Staritsky Peninsula

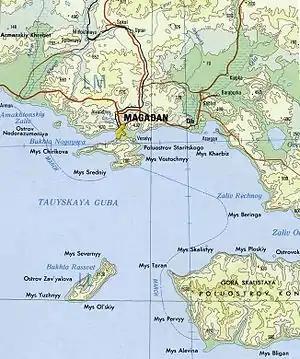
A map of the Magadan area, showing the Staritsky Peninsula

The Staritsky Peninsula projects into the Taui Bay of the Sea of Okhotsk in Magadan Oblast, Russian Far East immediately south of Magadan, which occupies the isthmus of the peninsula.